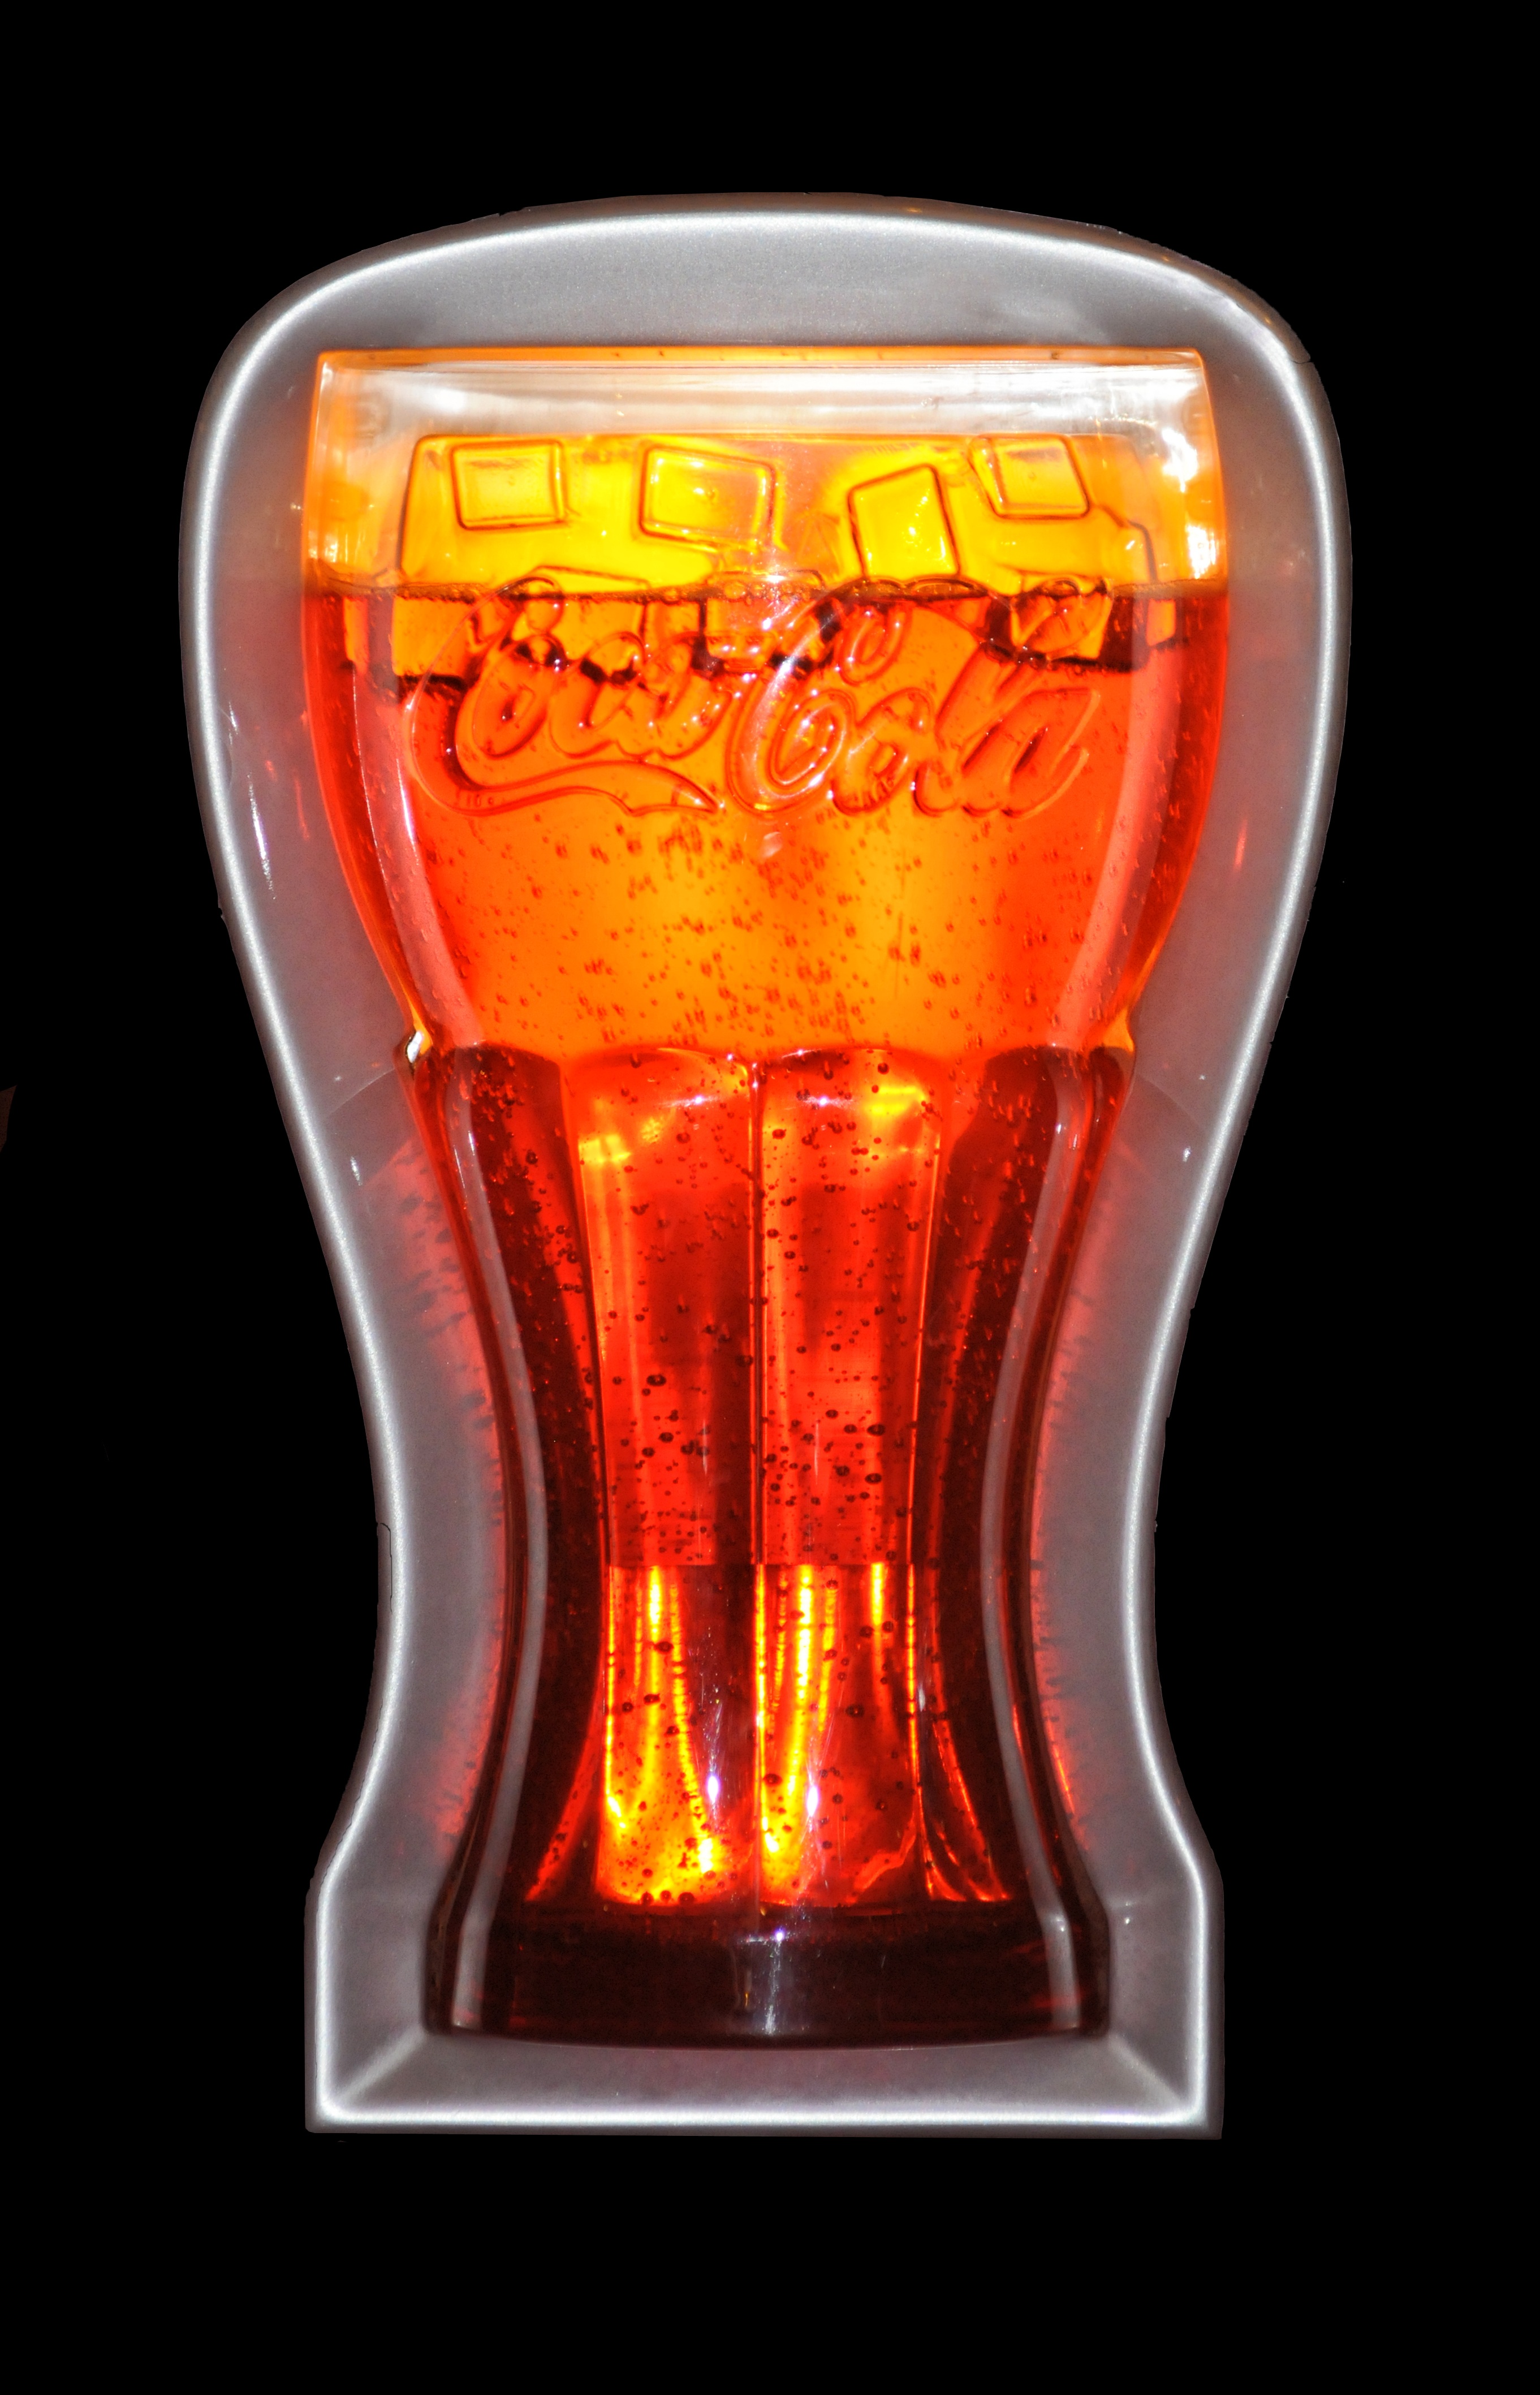
glass, bar, orange, coke, drink, lighting, beer, coca cola, cola, liqueur, soda, beer glass, distilled beverage, pint us, pint glass